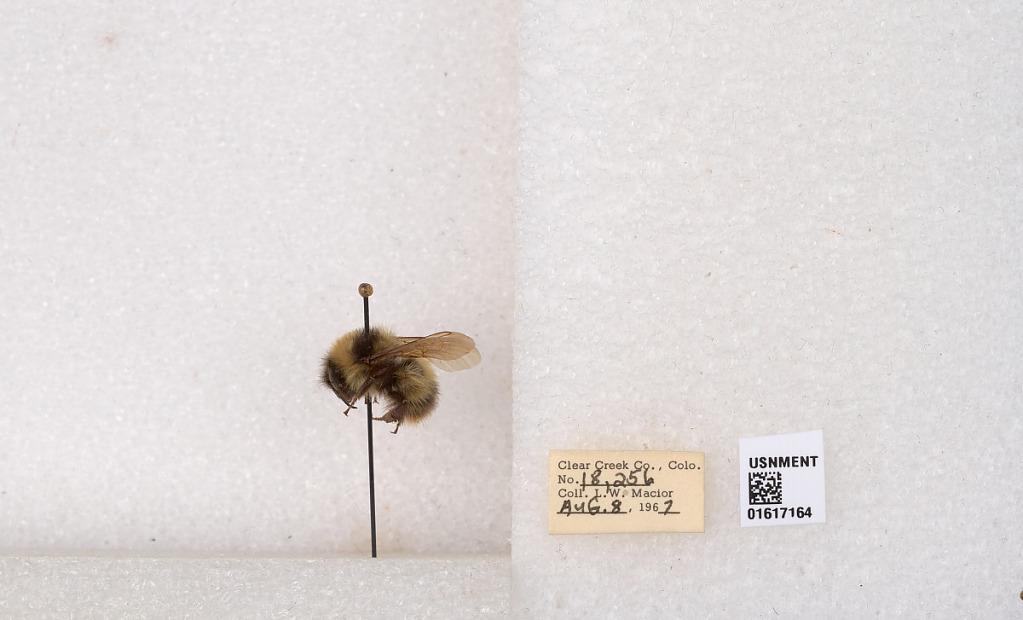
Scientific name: Bombus kirbyellus
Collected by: L. Macior
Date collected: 1967-8-8
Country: United States
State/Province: Colorado
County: Clear Creek
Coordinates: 39.6891, -105.644